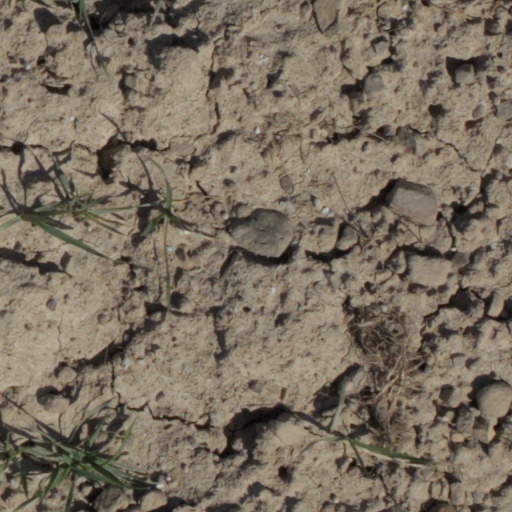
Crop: wheat